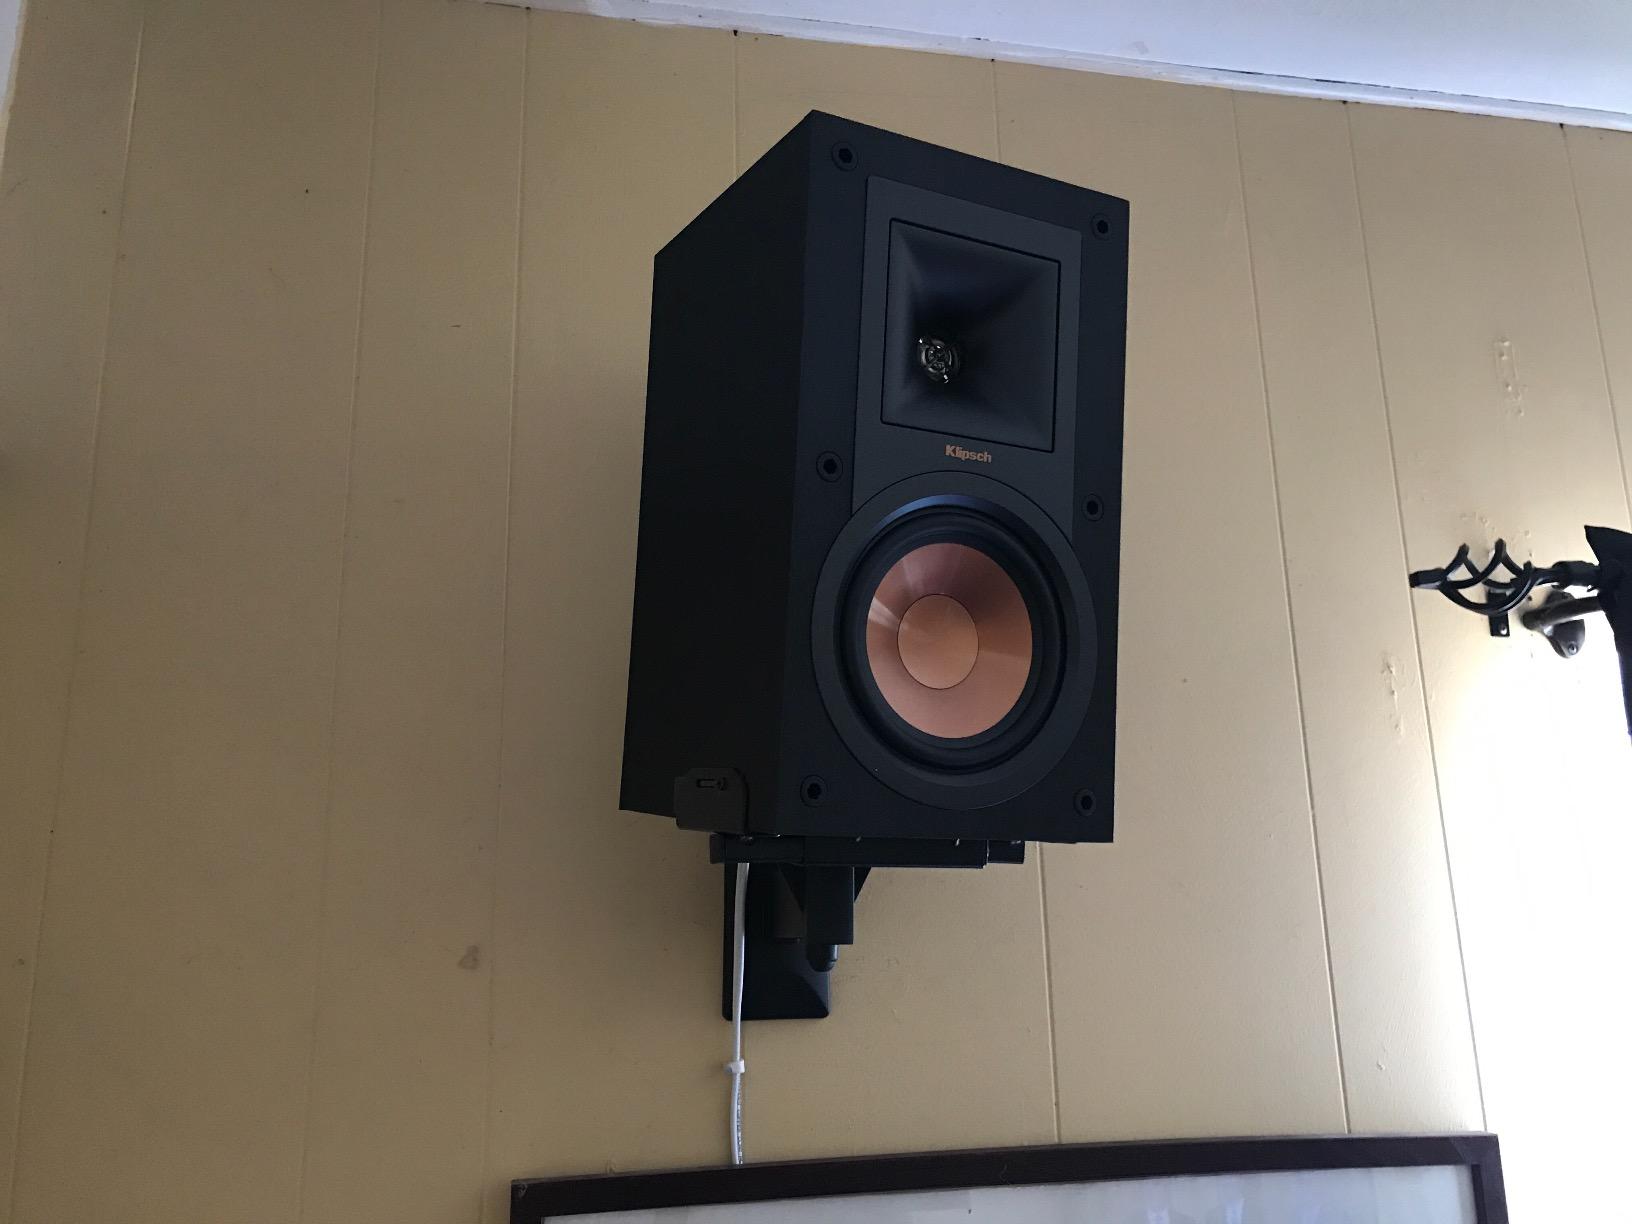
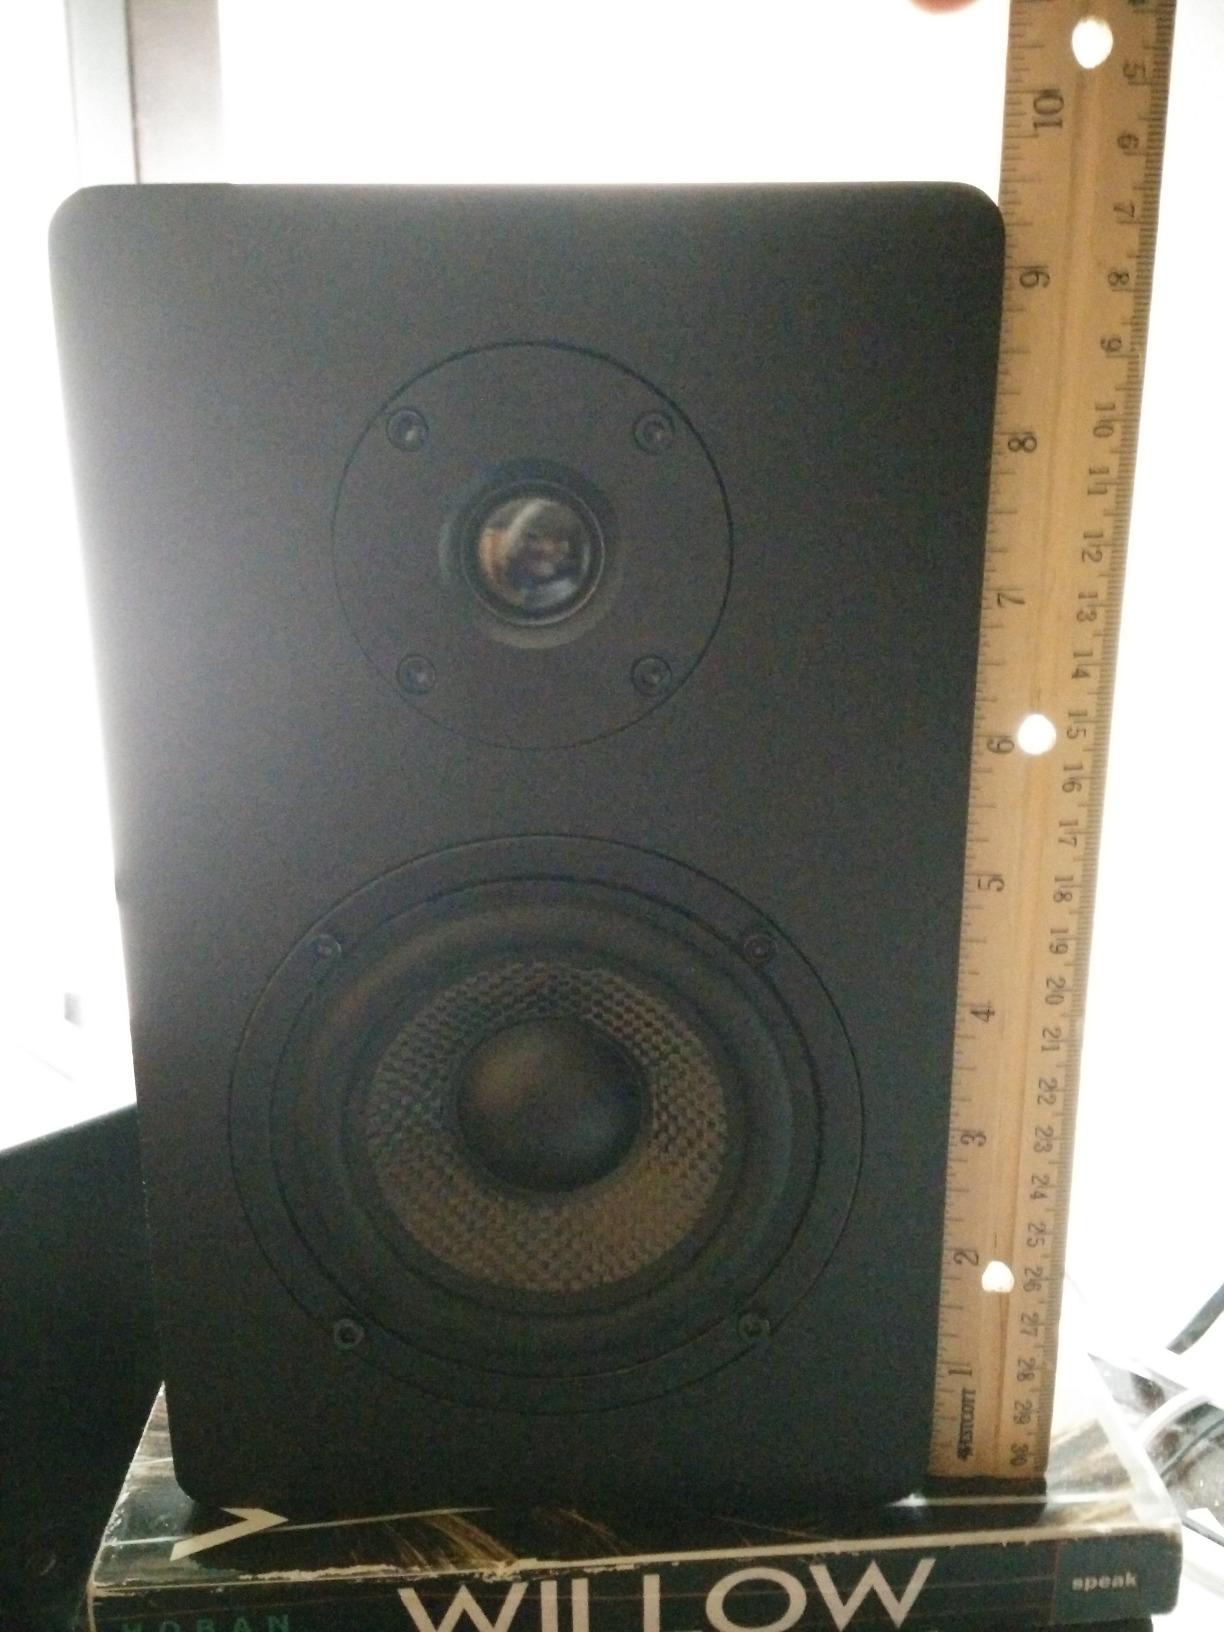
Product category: speaker
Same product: no